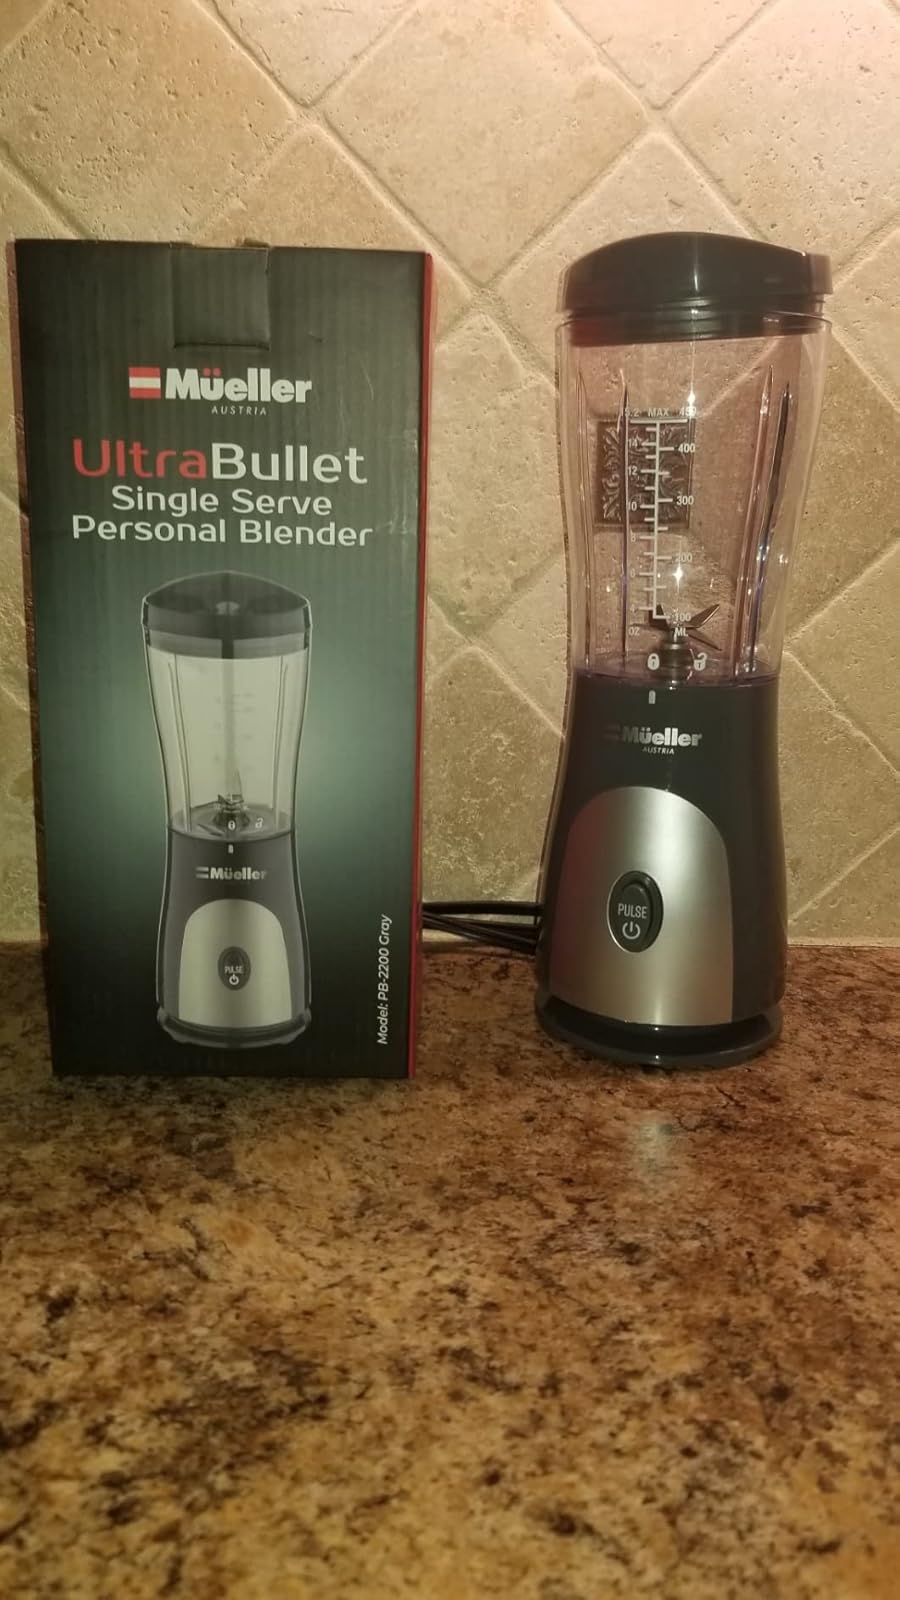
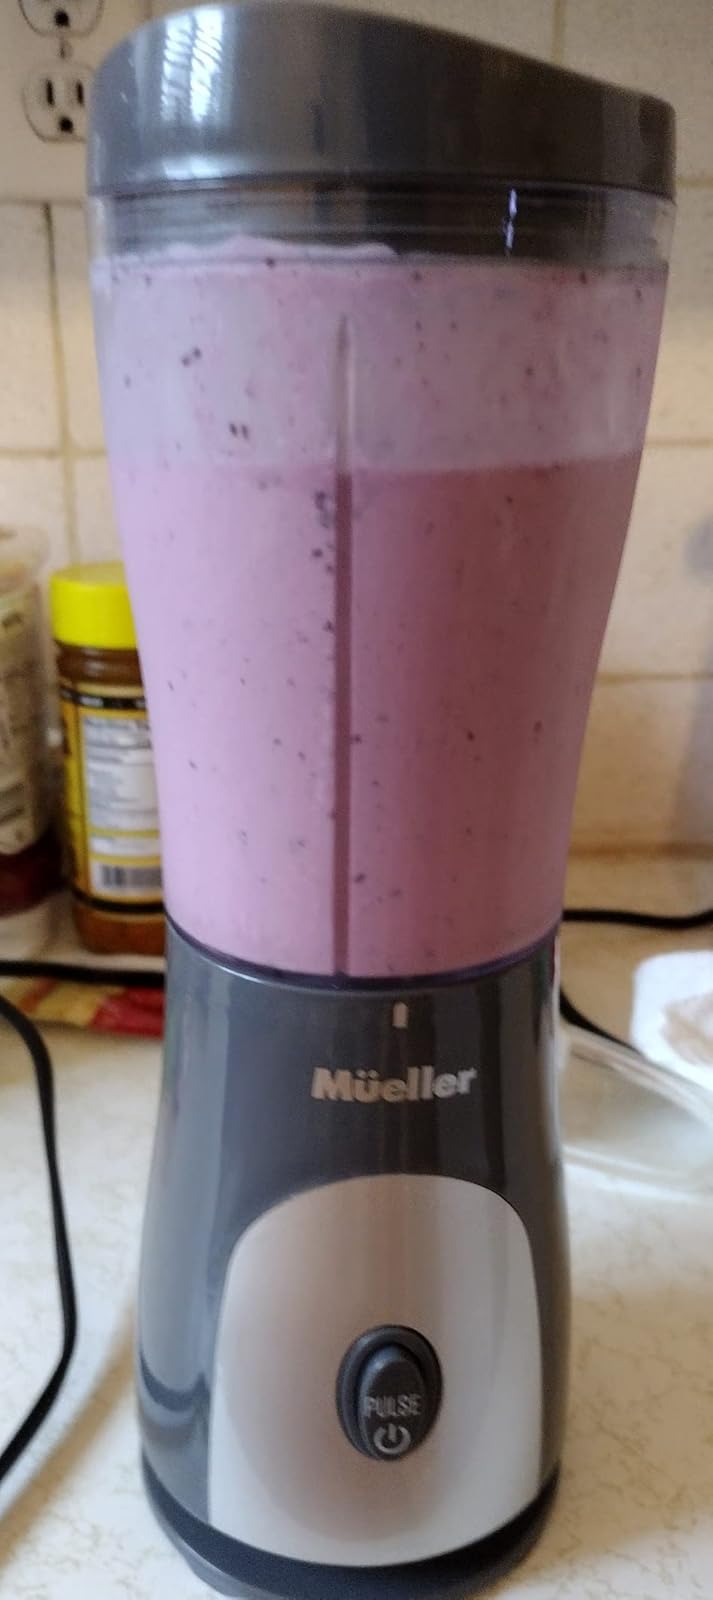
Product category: items_blender
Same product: yes